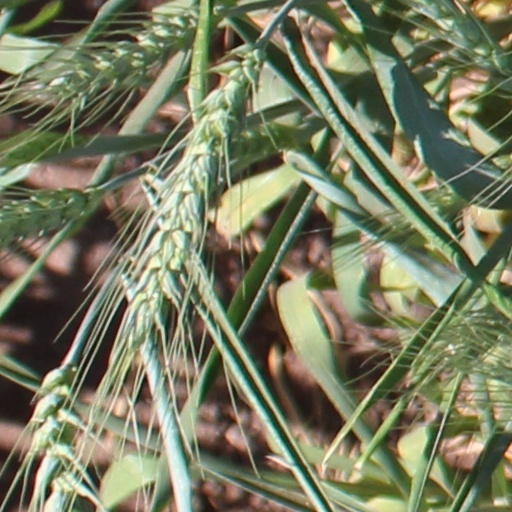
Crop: wheat